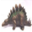
Label: dinosaur